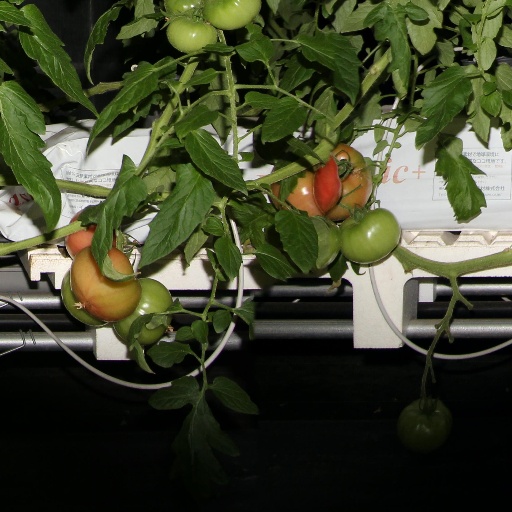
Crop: tomato